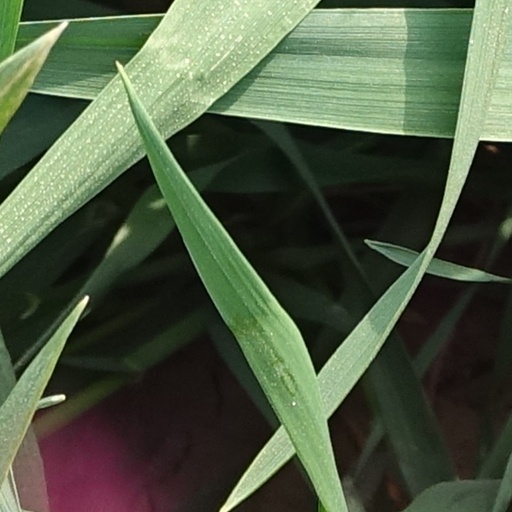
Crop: wheat